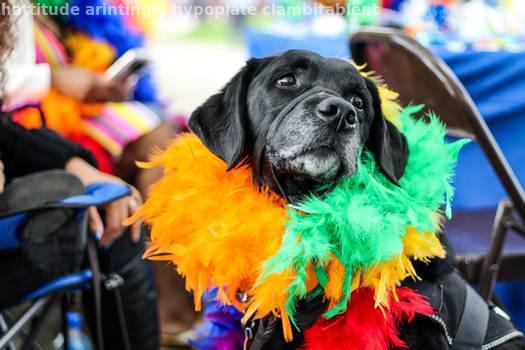
Label: Watermark